Minto Reef

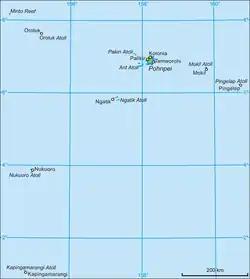
Map of Pohnpei State (with Oroluk Atoll)

Minto Reef is a largely submerged atoll belonging to Pohnpei State in Micronesia.